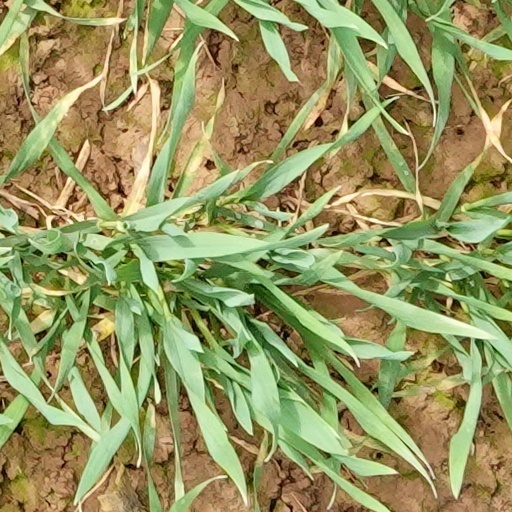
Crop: wheat